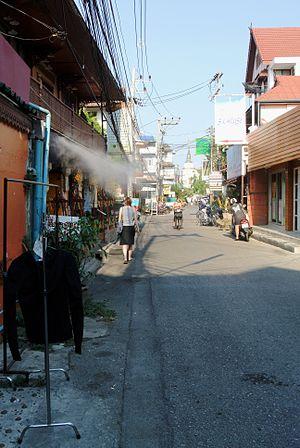
Un soi désigne en Thaïlande une rue ou ruelle d'importance secondaire, qui coupe perpendiculairement une rue ou une route principale. Le tracé parfois anarchique de ces soi, ainsi que la hiérarchie flexible du système routier thaïlandais, souvent ajoutés au non-respect du RTGS, le système officiel de romanisation de la langue thaïe, constituent une exception qui pose des problèmes, notamment en cartographie.